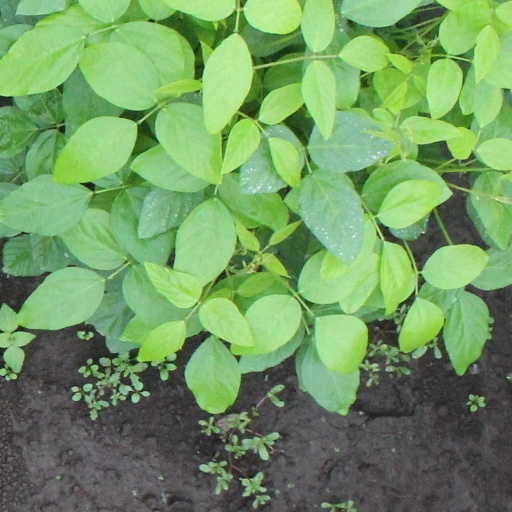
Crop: soybean